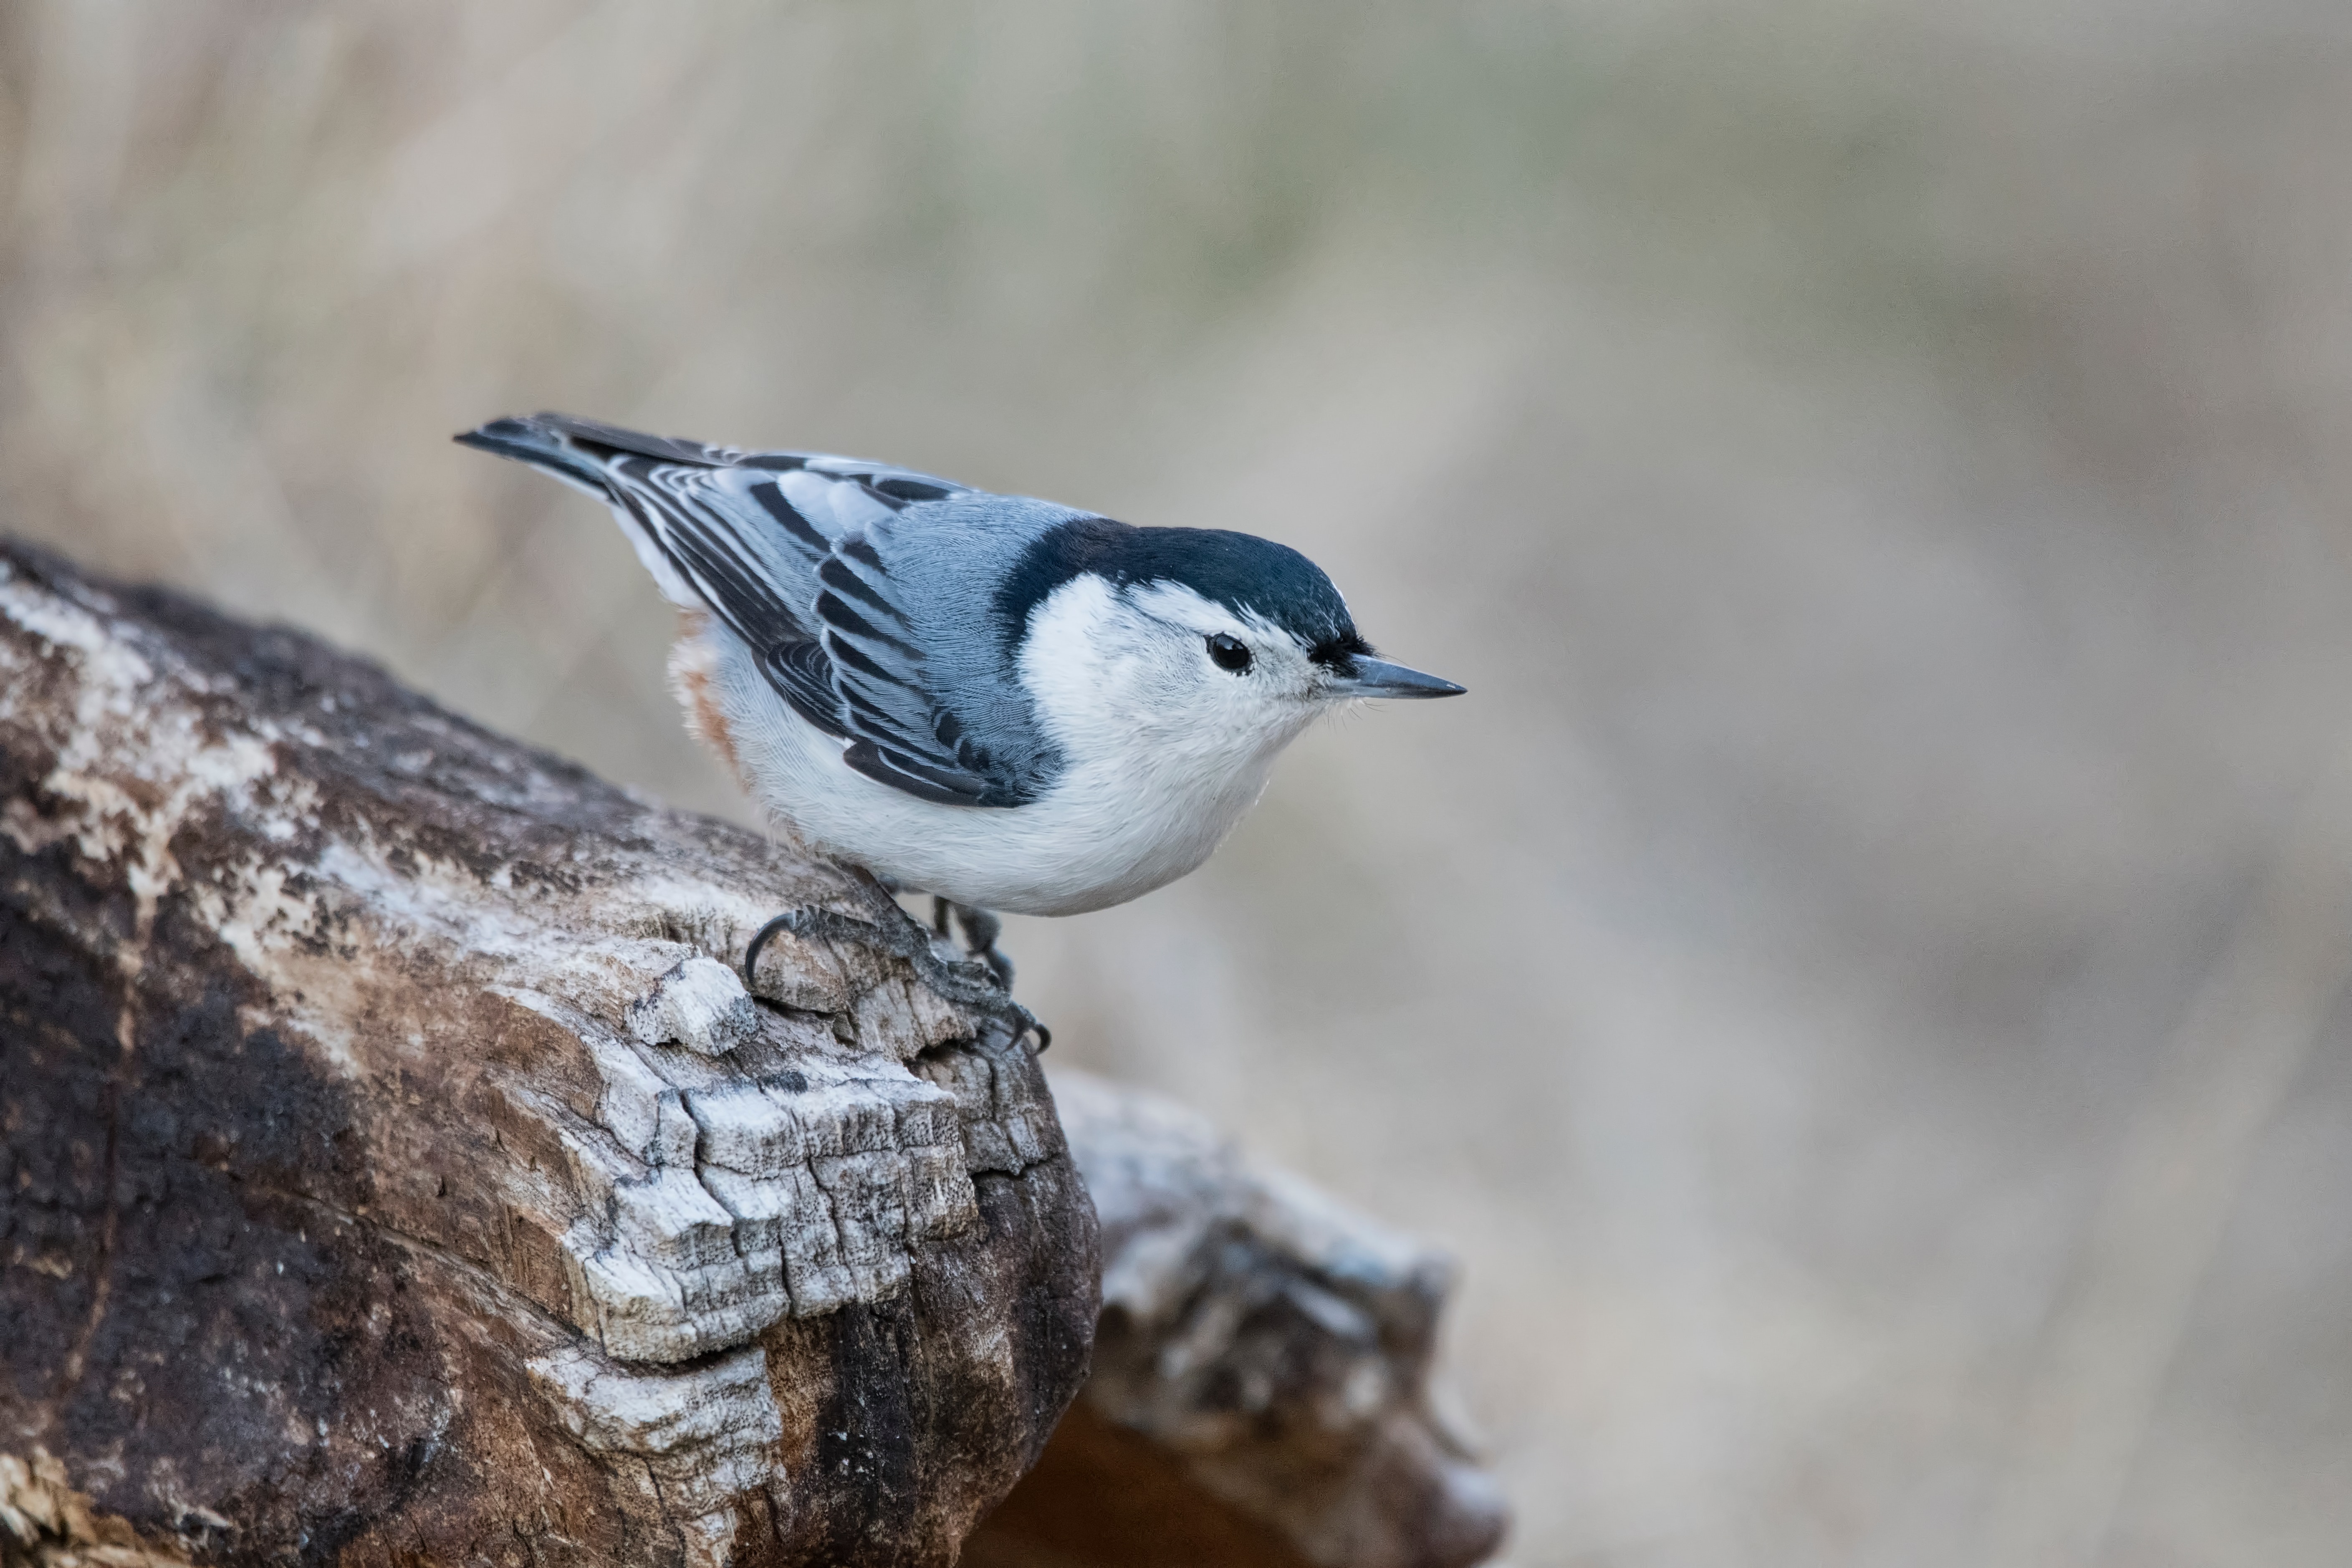
bird, vertebrate, white breasted nuthatch, beak, wildlife, Black and white Warbler, perching bird